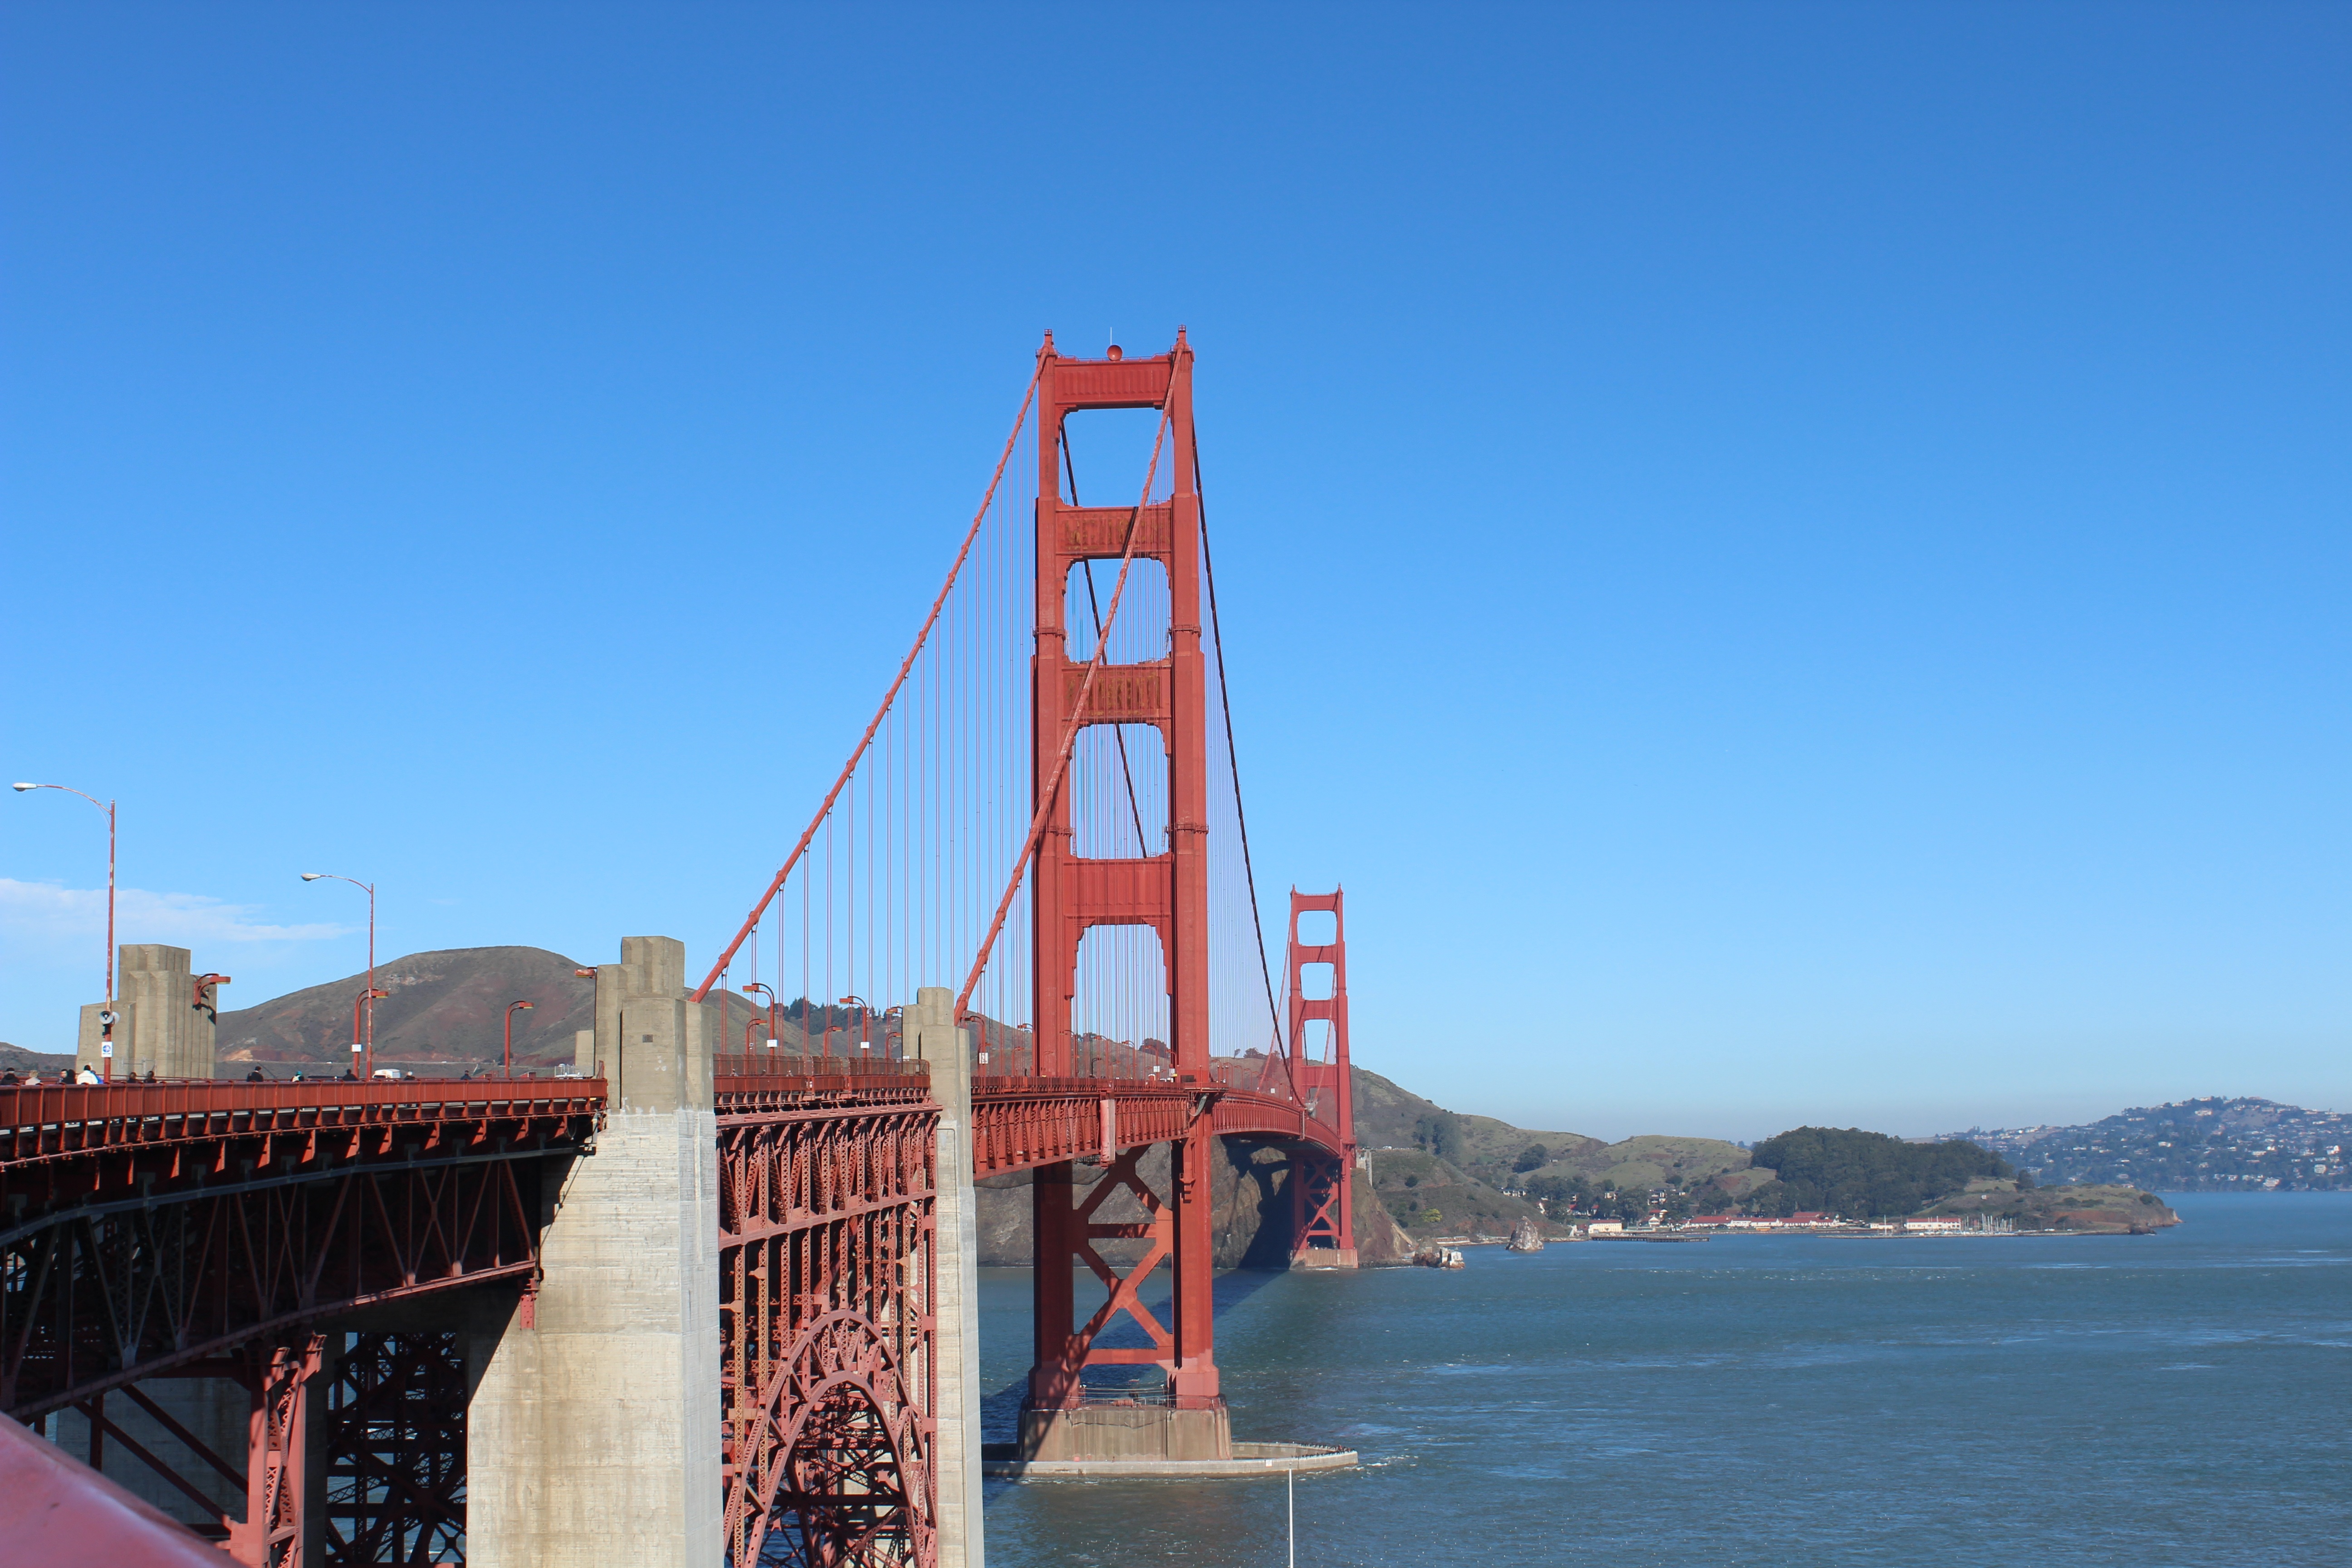
sea, bridge, walkway, san francisco, golden gate, vehicle, usa, blue sky, red bridge